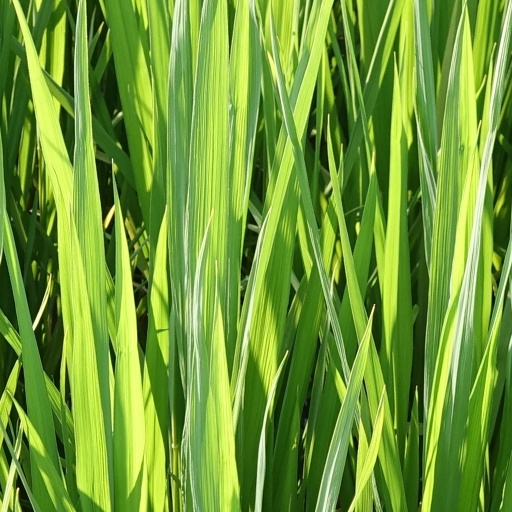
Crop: rice